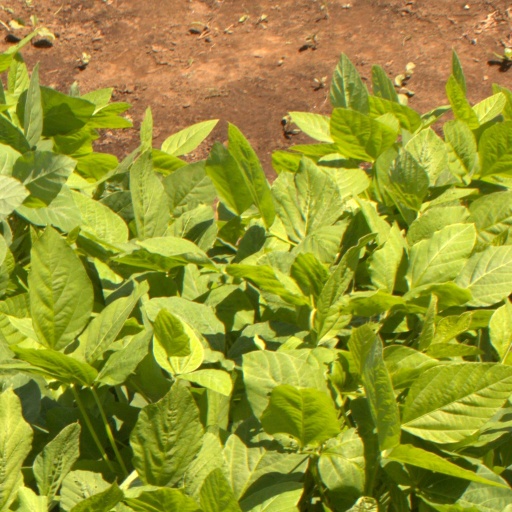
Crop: soybean